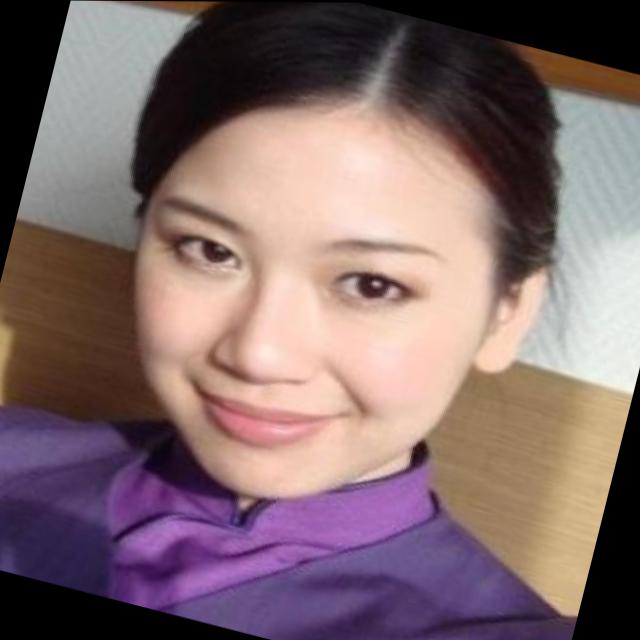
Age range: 21-44